Scrunchie

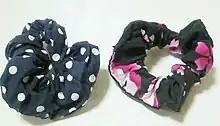
Fabric scrunchies

A scrunchie (or scrunchy) is a fabric-covered elastic hair tie used to fasten medium to long hair types. The elastic hair tie is encased in loose fabric that forms a ruffle when twisted around a ponytail. Large, elaborate styles and diminutive, unassuming forms are available in many different colors, fabrics, and designs.